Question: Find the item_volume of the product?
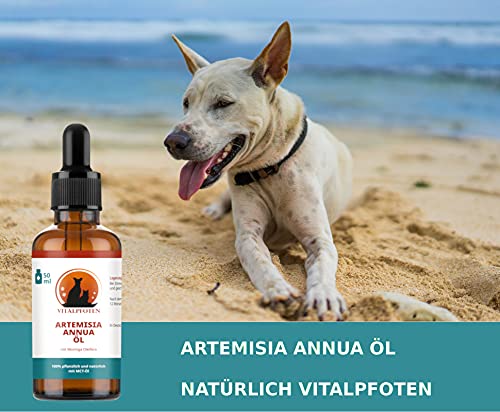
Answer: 30.0 millilitre